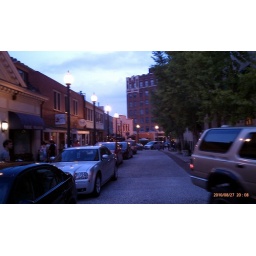
One of the cute cobblestone roads in Asheville, NC with foo foo shops.